Natural regions of Chile

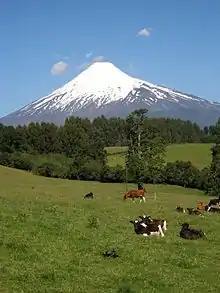
Cattle grazing near Llanquihue Lake. Osorno Volcano in the background.

Because Chile extends from a point about 625 kilometers north of the Tropic of Capricorn to a point hardly more than 1,400 kilometers north of the Antarctic Circle, within its territory can be found a broad selection of the Earth's climates.